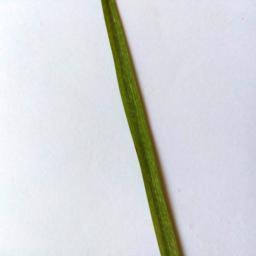
Label: Rice___Healthy